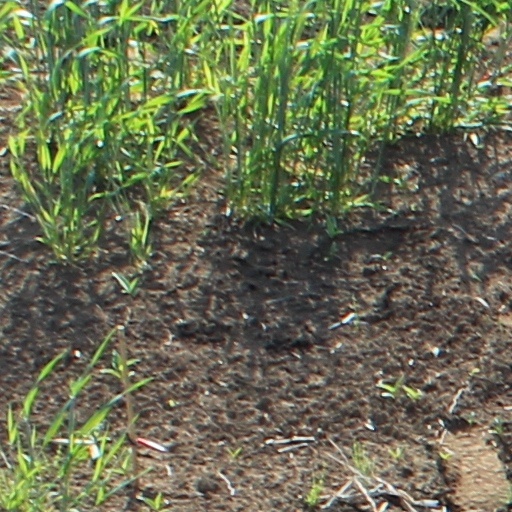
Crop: wheat